History of the United States Navy

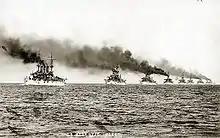
The Great White Fleet in 1907

Congress formally authorized the establishment of the United States Military Academy in 1802, but it took almost 50 years to approve a similar school for naval officers. During the long period of peace between 1815 and 1846, midshipmen had few opportunities for promotion, and their warrants were often obtained via patronage. The poor quality of officer training in the U.S. Navy became visible after the Somers Affair, an alleged mutiny aboard the training ship in 1842, and the subsequent execution of midshipman Philip Spencer. George Bancroft, appointed Secretary of the Navy in 1845, decided to work outside of congressional approval and create a new academy for officers. He formed a council led by Commodore Matthew Perry to create a new system for training officers, and turned the old Fort Severn at Annapolis into a new institution in 1845 which would be designated as the United States Naval Academy by Congress in 1851.